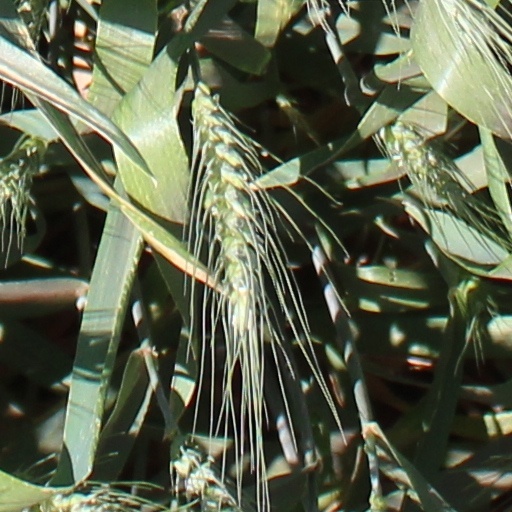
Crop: wheat